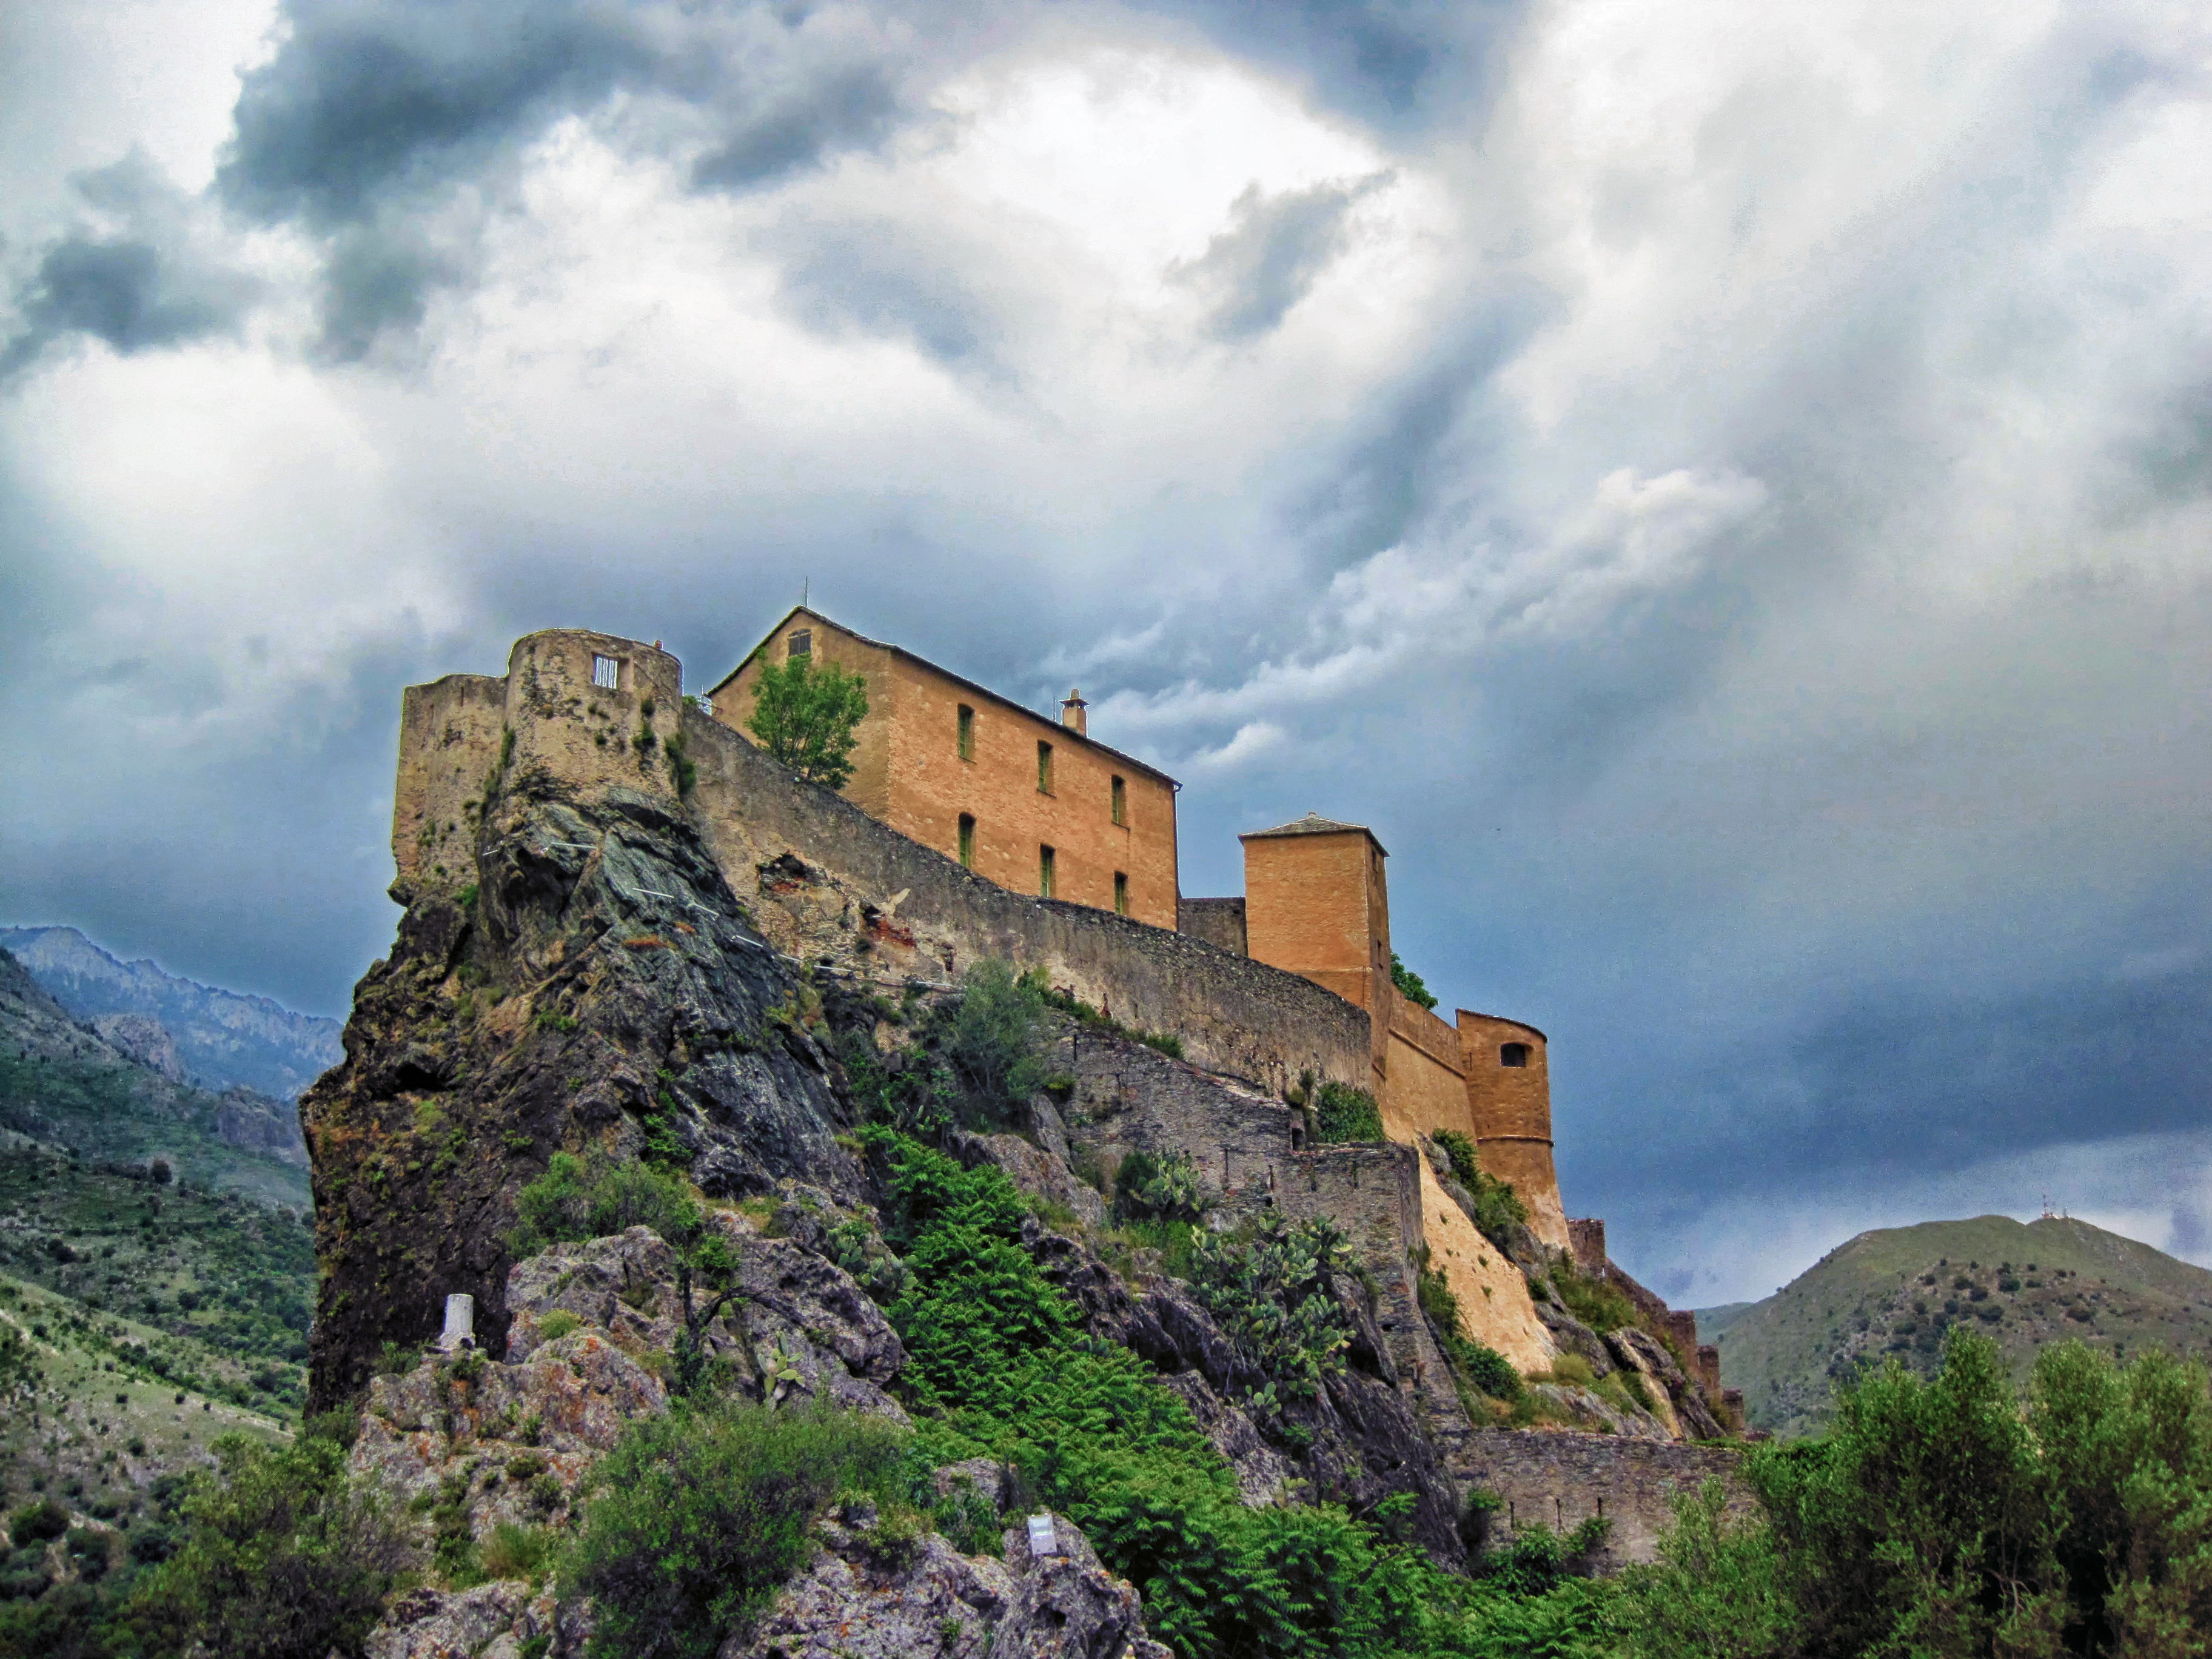
landscape, sea, nature, rock, mountain, architecture, sky, countryside, hill, building, chateau, palace, mountain range, village, cliff, france, castle, landmark, historic, fortification, tourism, terrain, mountaintop, trees, outside, clouds, mountains, ruins, monastery, mountainous landforms, citadelle de corte